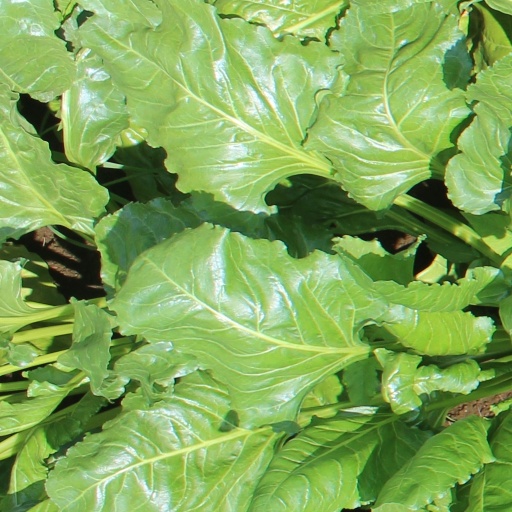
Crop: sugar beet